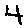
Label: 4